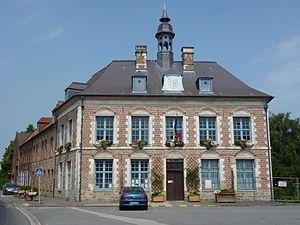
Morbecque est une commune française située dans le département du Nord, en région Hauts-de-France.